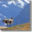
Label: bird